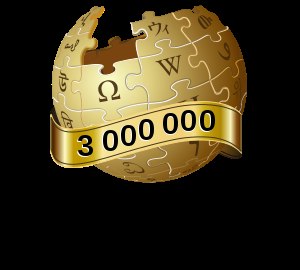
Svensk Wikipedia
Svensk Wikipedias 3.000.000 artikler-logo (april 2016)
Svensk Wikipedia er den svensksprogede version af det verdensomspændende encyklopædi-projekt Wikipedia. Svensk Wikipedia blev lanceret 3. maj 2001 og rundede den 13. december 2008 300.000 artikler og havde i juni 2010 over 359.000 artikler. Den 15. juni 2013 kom antallet af artikler op på 1 million. I 2014 passerede den svenske Wikipedia den hollandske som den næststørste, og den 6. september 2015 kom den op på 2 mio. artikler. I november 2016 var den svensksprogede wikipedia den næststørste udgave af Wikipedia efter Engelsk Wikipedia, men er senere blevet overhalet af Cebuano Wikipedia. Den hurtige vækst skyldes primært, at mere end tre millioner artikler er blevet oprettet automatisk med bots på baggrund af databaser.